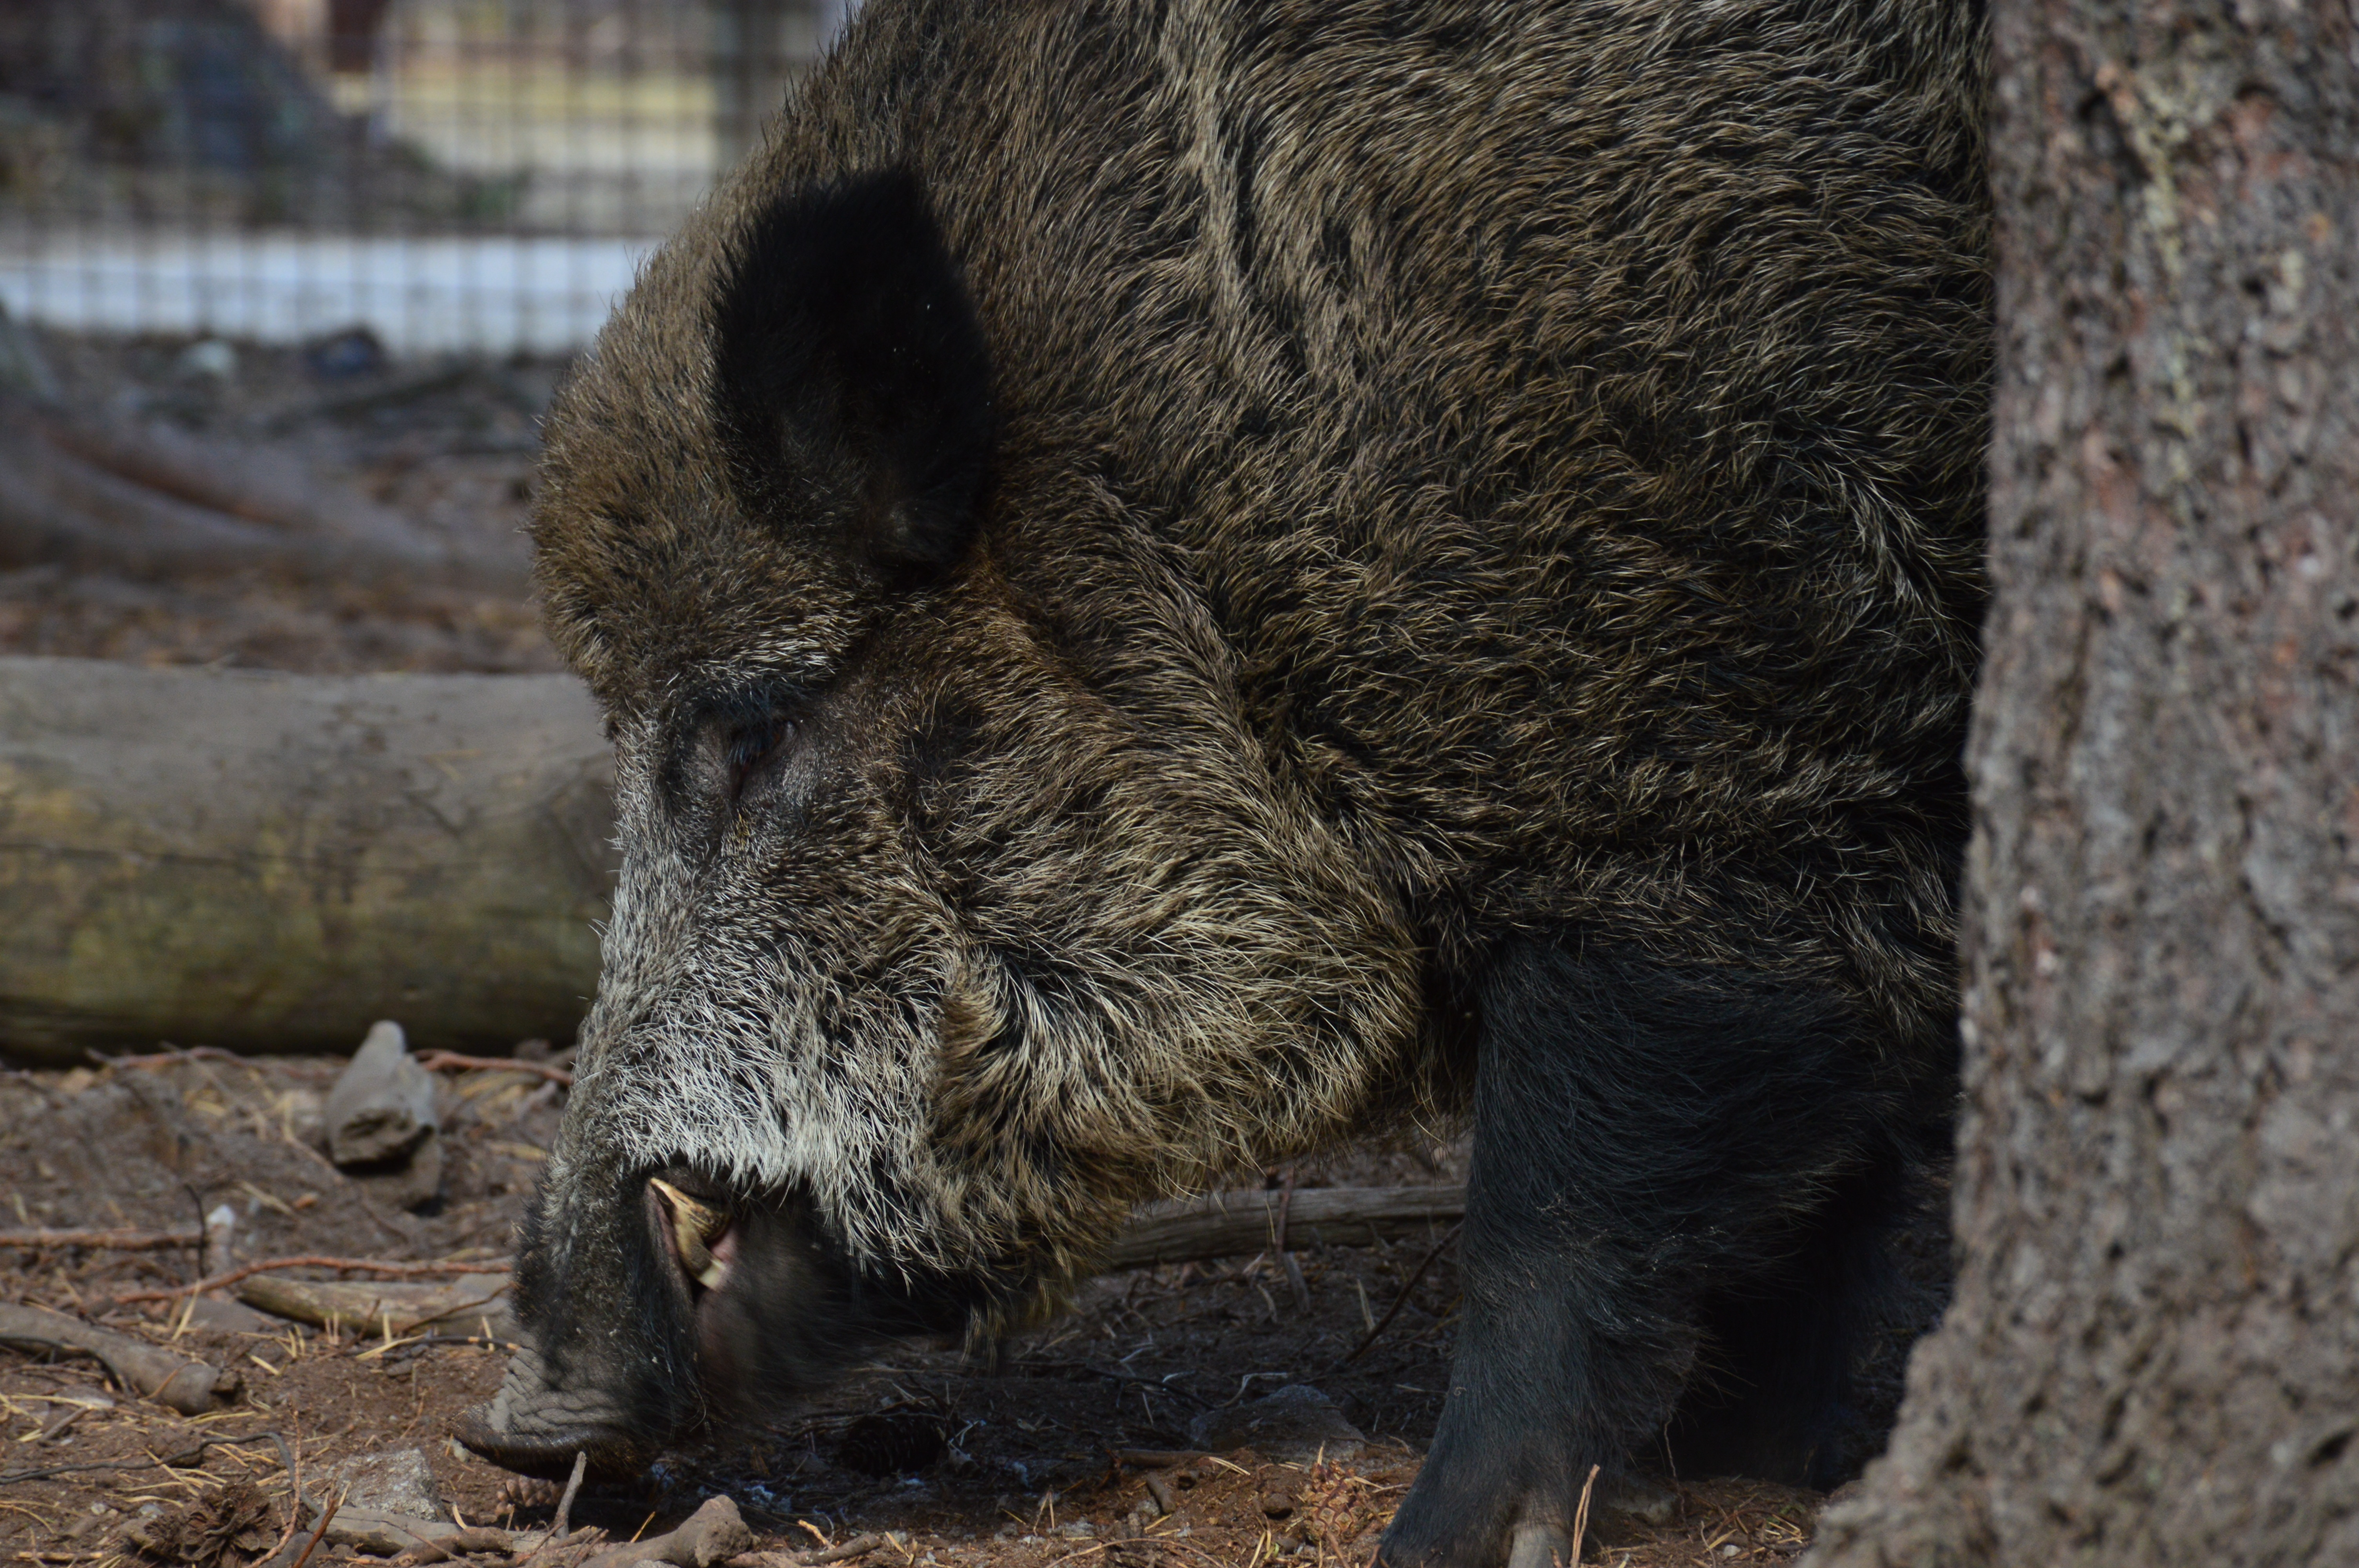
forest, animal, wildlife, wild, zoo, mammal, fauna, snout, eye, vertebrate, pig, hunter, hog wild, wild boar, the bristles, the boar, tusks, domestic pig, pig like mammal, peccary